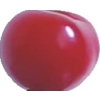
Label: cherry_sour